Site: brandenburg
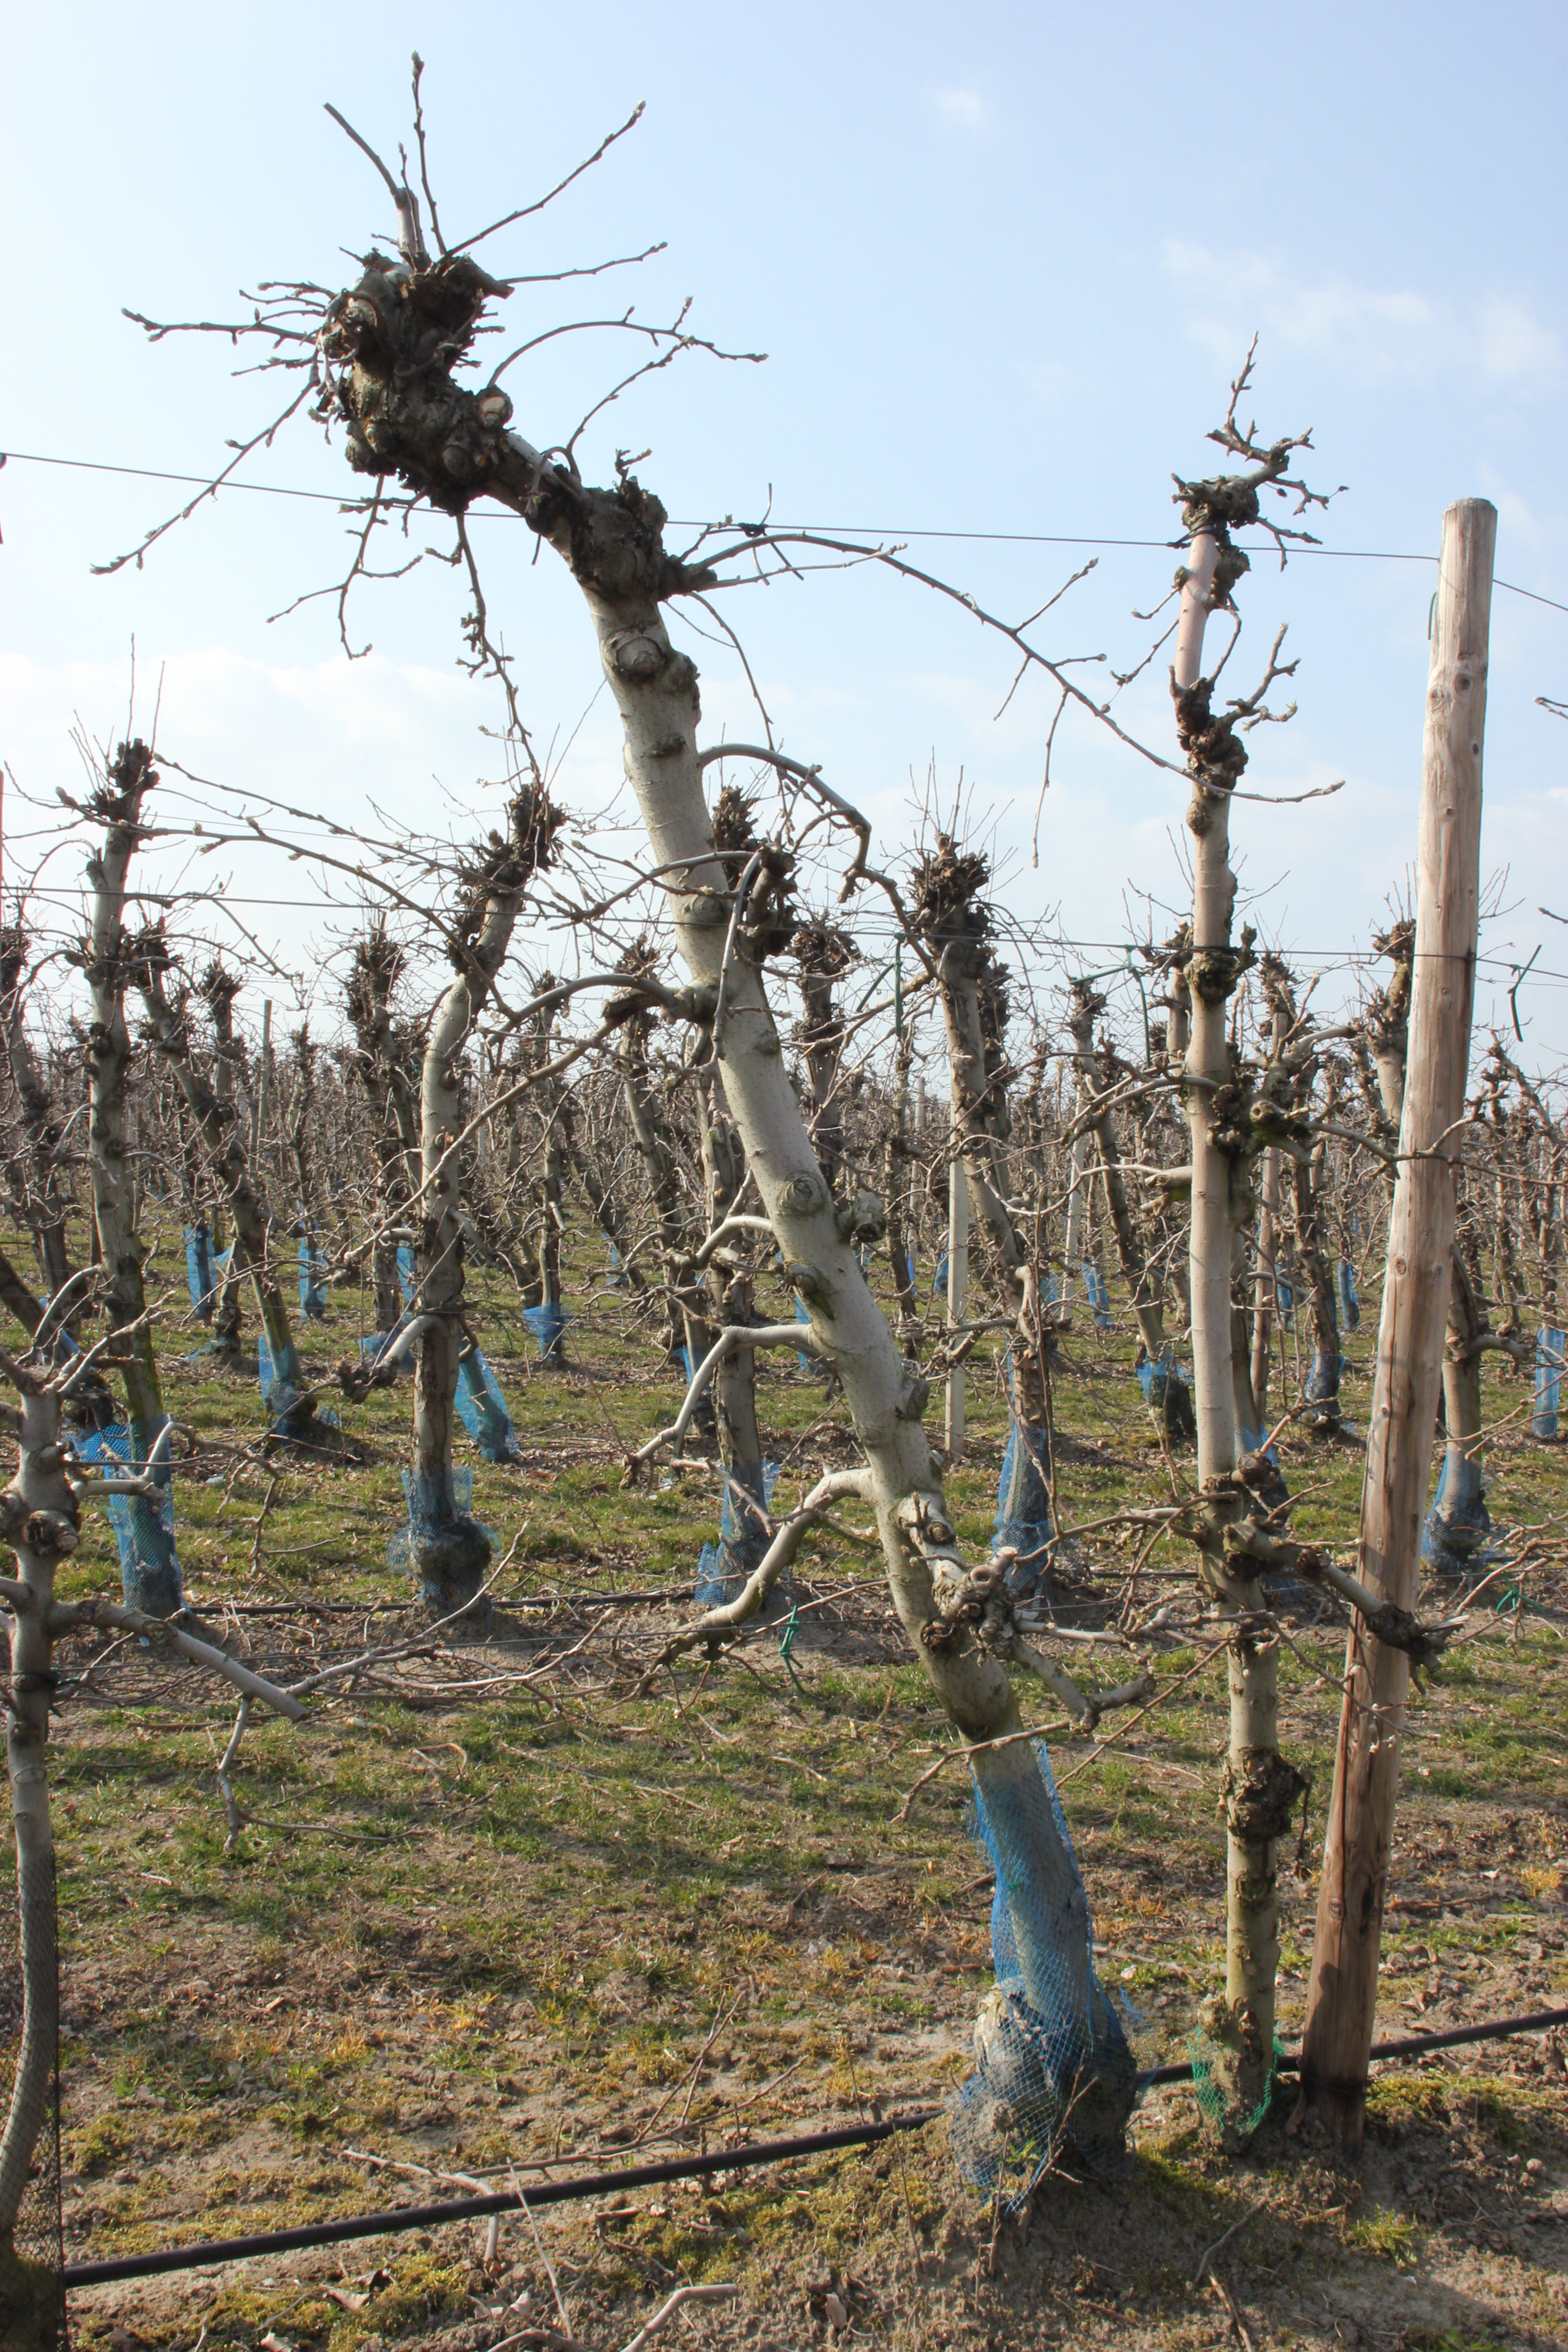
Growth stage (BBCH 03): Bud development